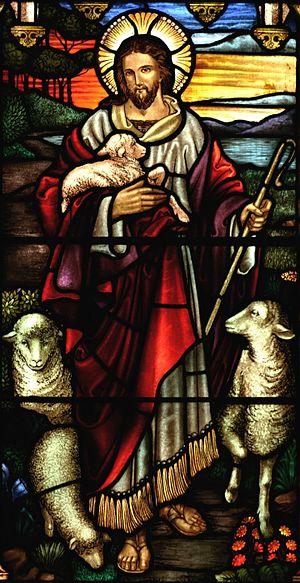
Vitrail de l'église anglicane Saint Jean Baptiste d'Ashfield (site de l'église), en Nouvelle Galles du Sud (Australie). Le vitrail illustre la description de Jésus par lui même dans le livre de Jean (chapitre 10, verset 11).